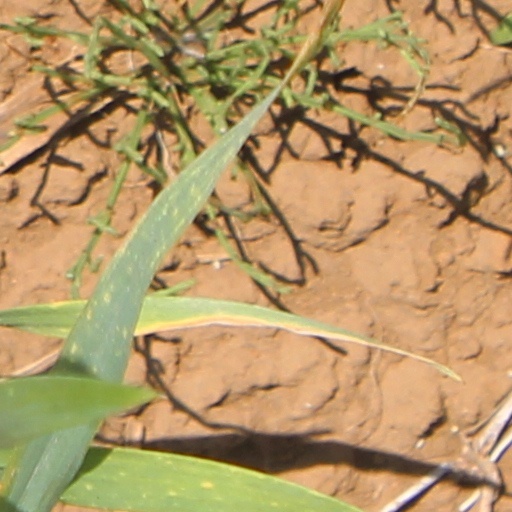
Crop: wheat